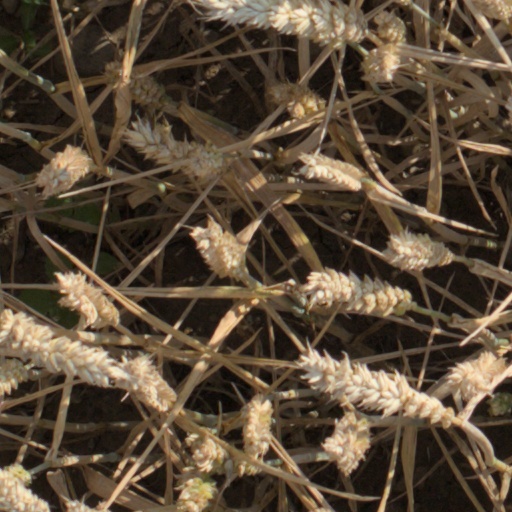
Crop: wheat